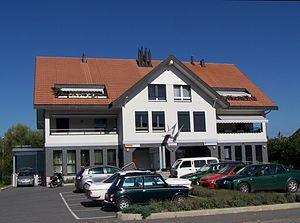
Maison communale de Bellerive, située dans la localité de Salavaux
Bellerive est une ancienne commune vaudoise et une localité suisse de la commune de Vully-les-Lacs, située dans le district de la Broye-Vully.
Vully-les-Lacs est une commune suisse du canton de Vaud, située dans le district de la Broye-Vully.